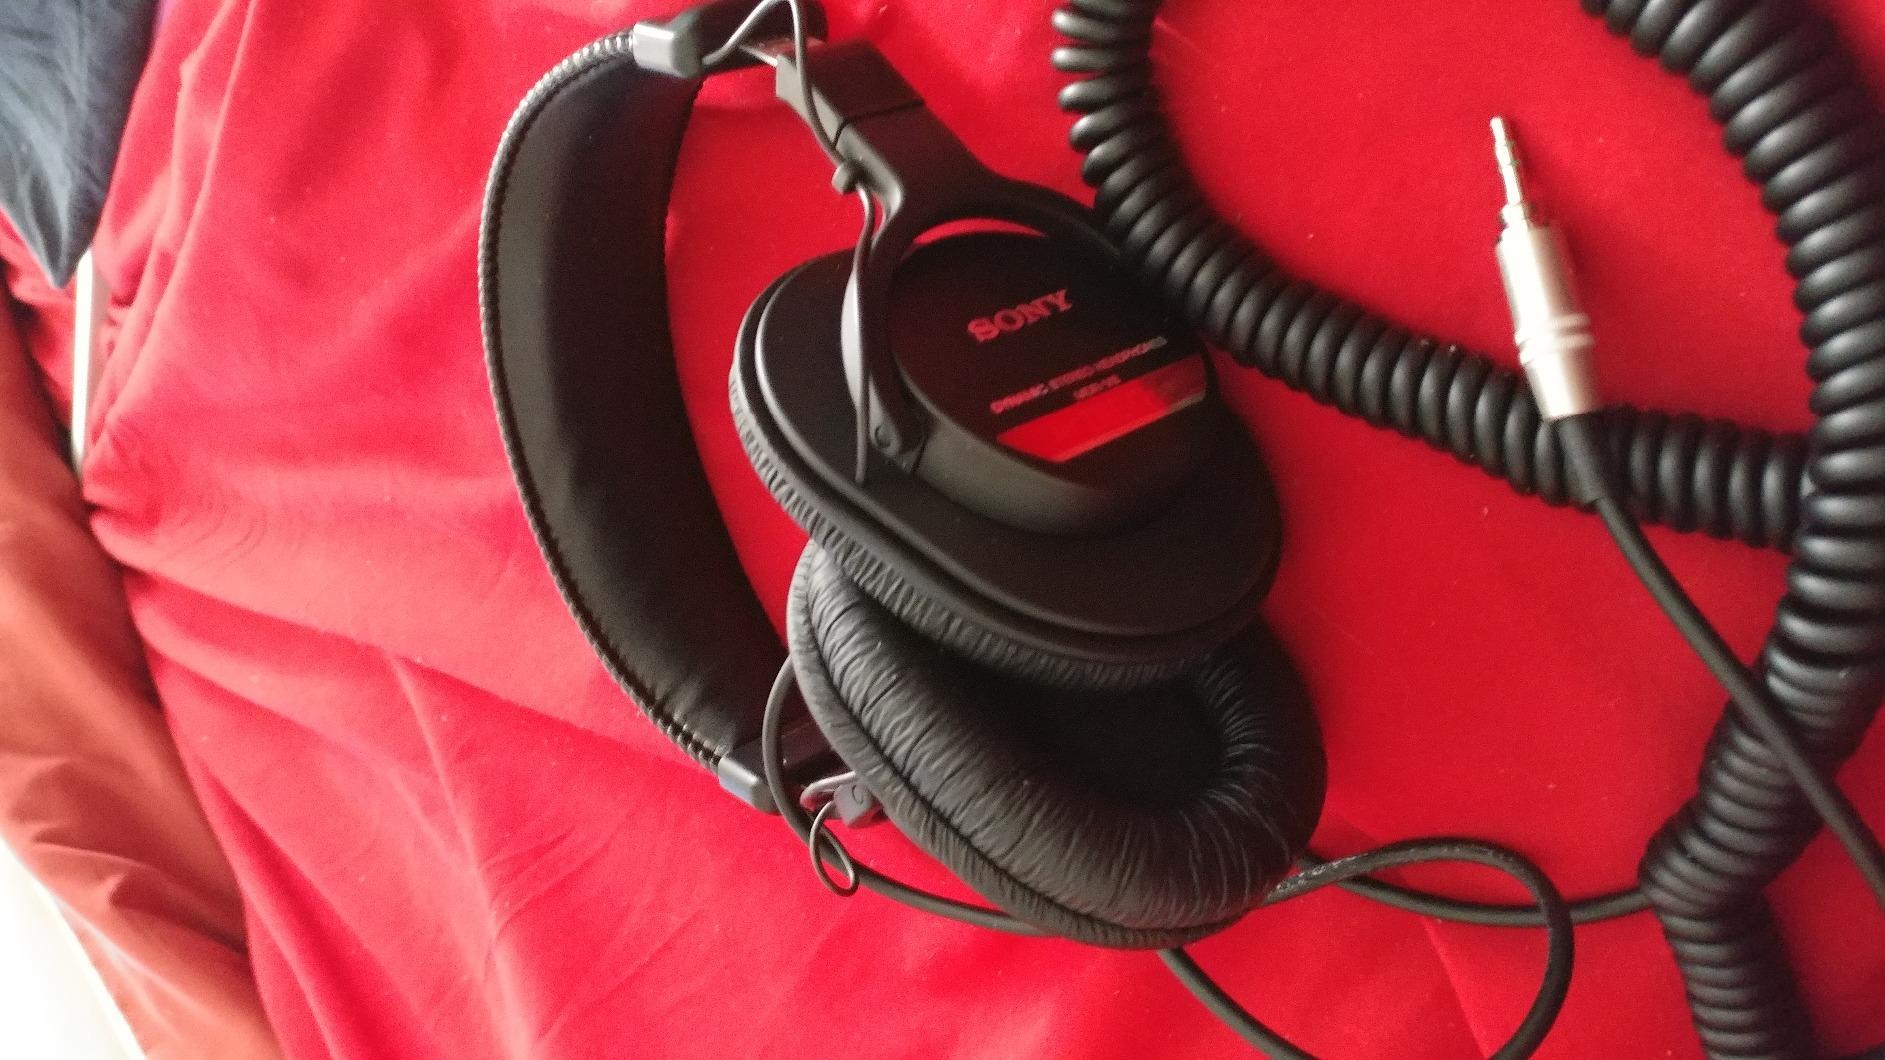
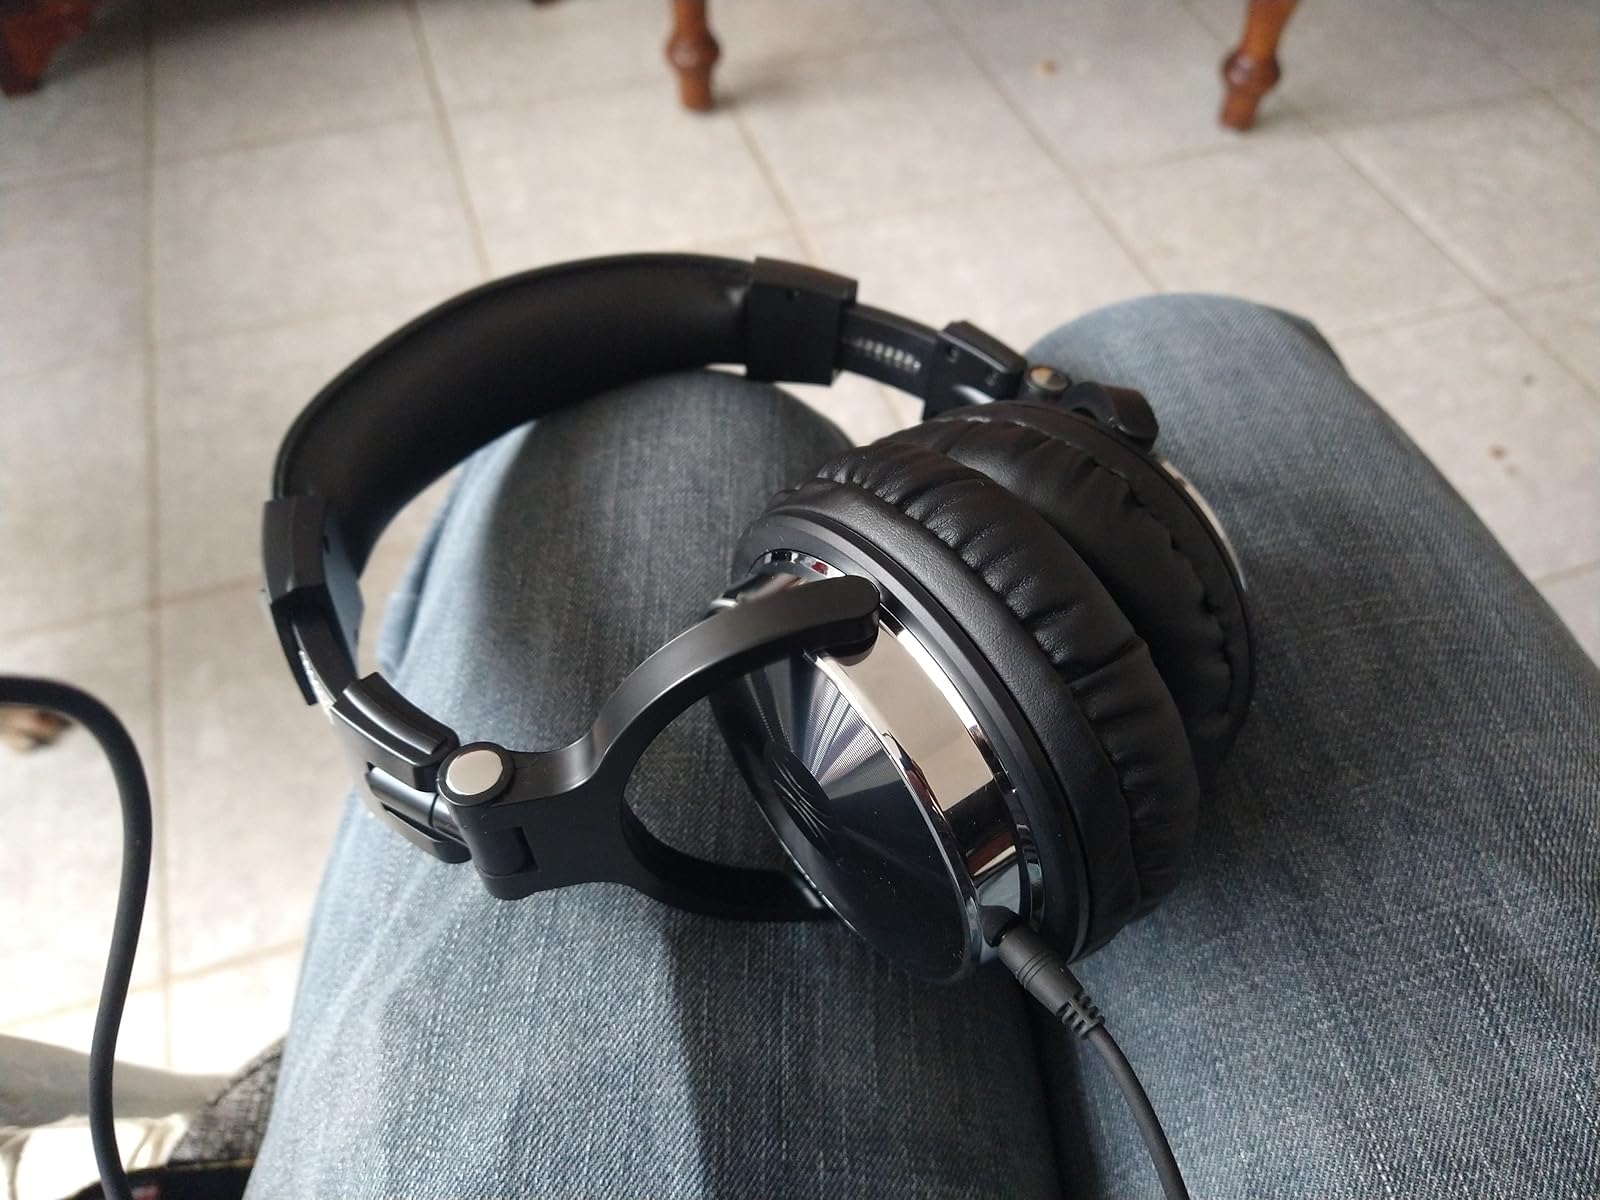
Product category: headphones
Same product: no